São Vicente Suspension Bridge

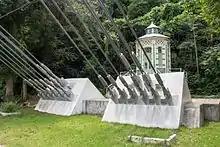
The cable anchors on the northern shore

The bridge was first proposed in 1910 by the Sanitation Commission of Santos, led by Francisco Saturnino de Brito, to support a sewage pipeline from Santos and São Vicente to the Atlantic Ocean at the Itaipu point in Praia Grande. Detailed plans were subsequently commissioned, led by Miguel Presgrave, with the Trajano and Medeiros & Cia companies. The project for the bridge was developed by August Kloenne.